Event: Typhoon Ruby
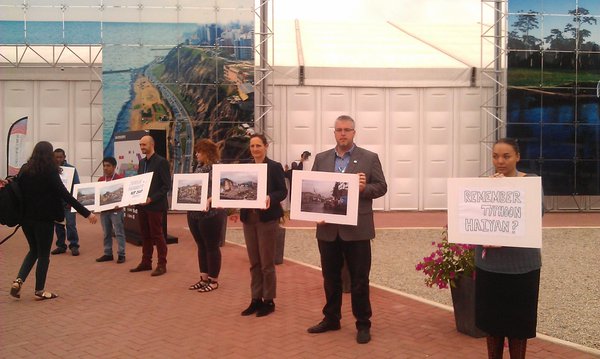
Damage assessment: no_damage